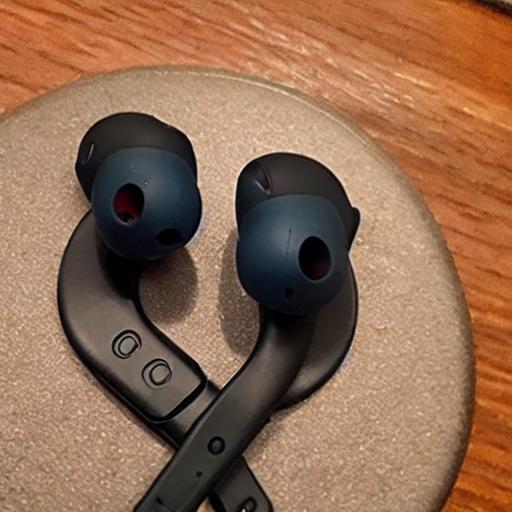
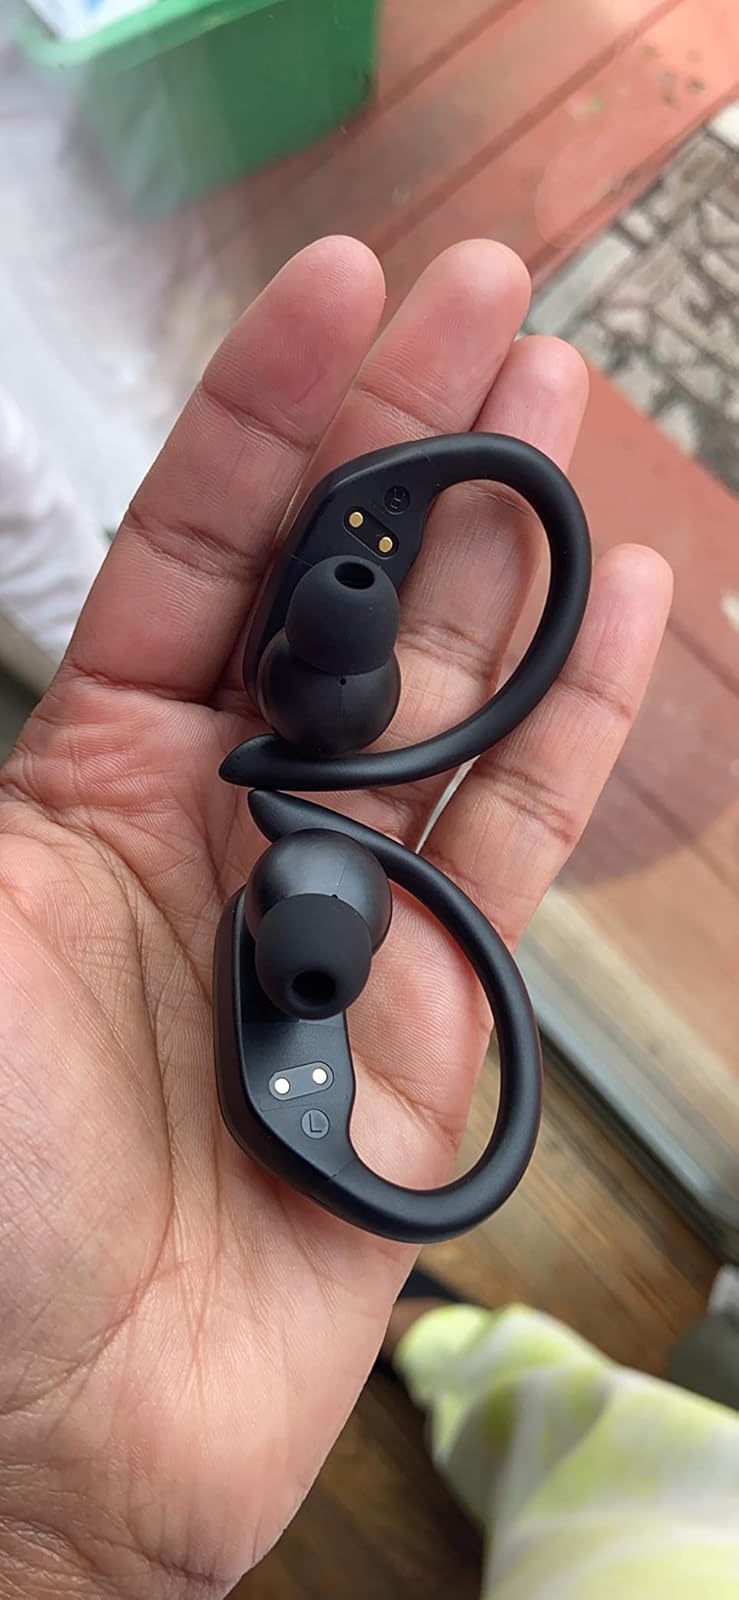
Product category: earbuds
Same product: no